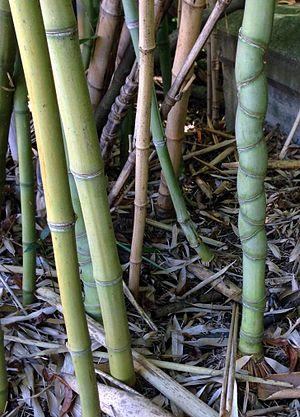
Empilement de noeuds caractéristique du Phyllostachys aurea
Le Phyllostachys aurea est une espèce de bambou appartenant au genre Phyllostachys. Originaire de la Chine, il a été introduit il y a fort longtemps au Japon et à Formose.